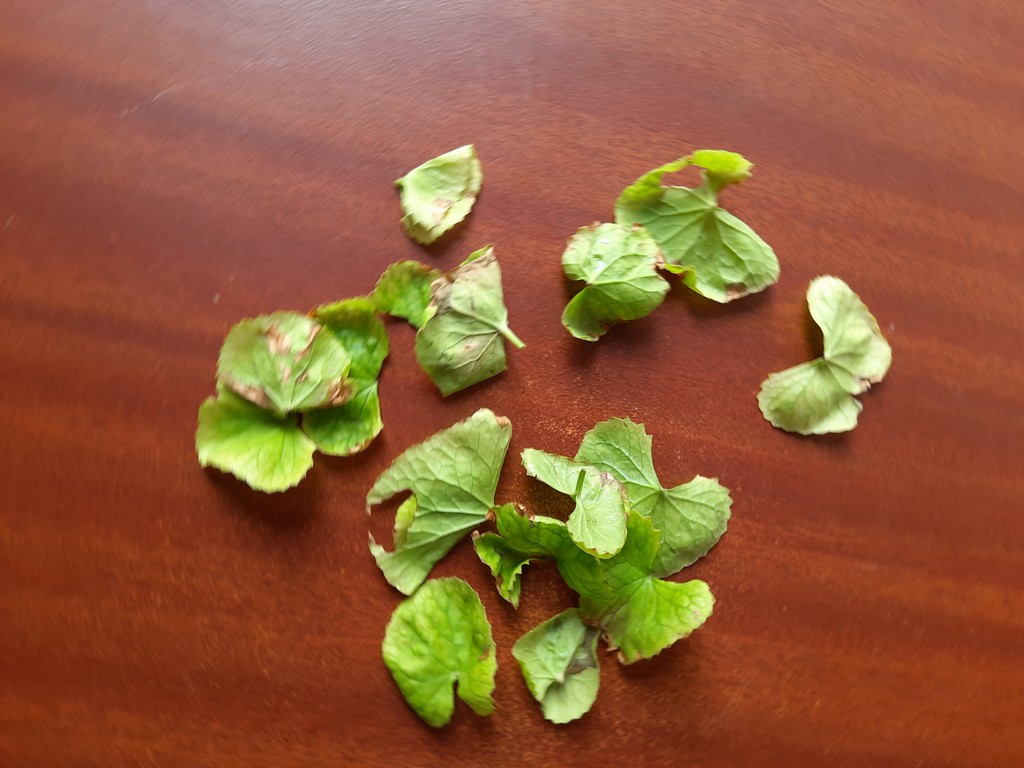
Label: Unhealthy